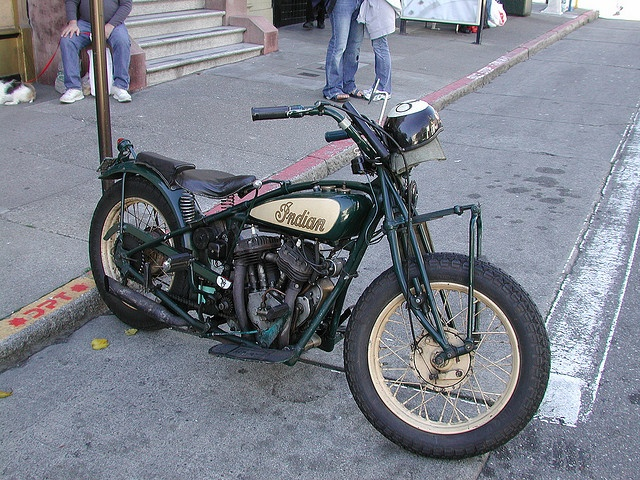
There is a motorcycle with the word indian parked on the street
A black motorcycle in park on a street.
A black and tan motorcycle on a street.
Indian motorcyle parked perpendicular to curb with people looking on.
A motorcycle parked on a street near the curb.